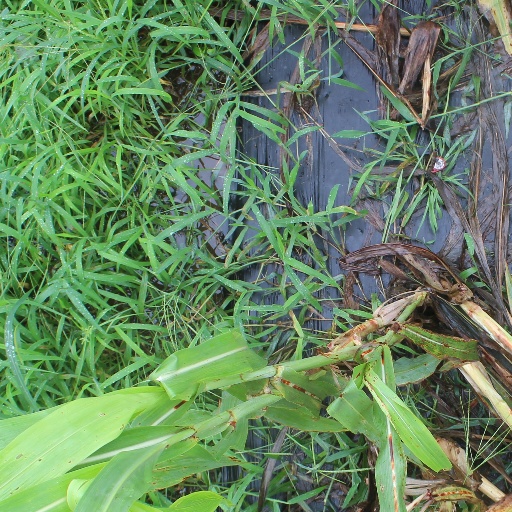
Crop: sorghum